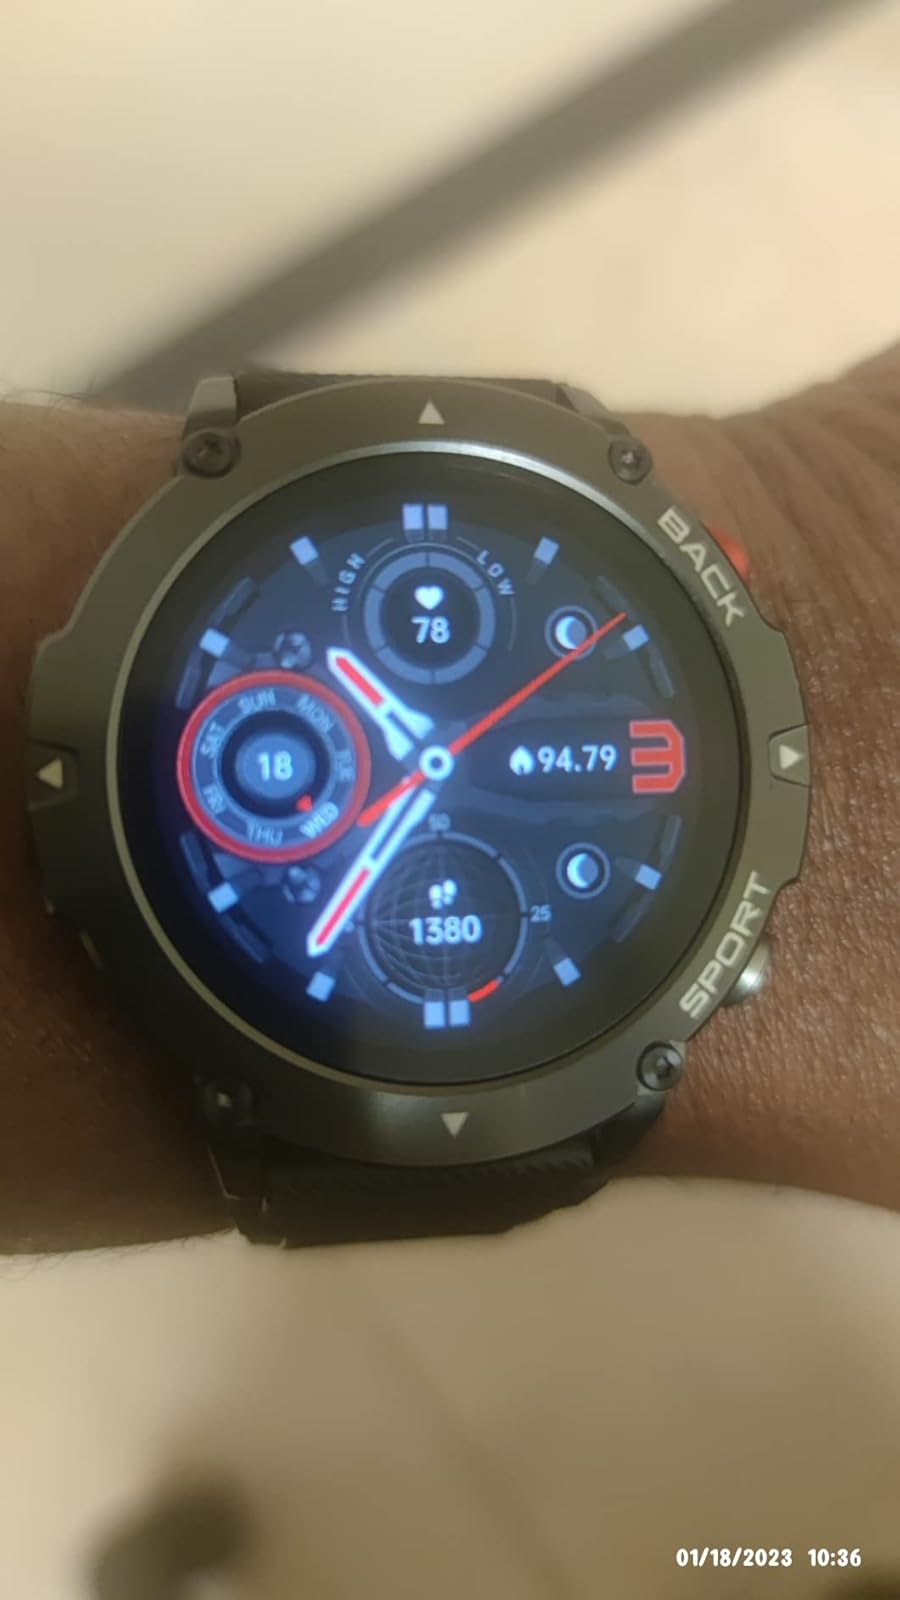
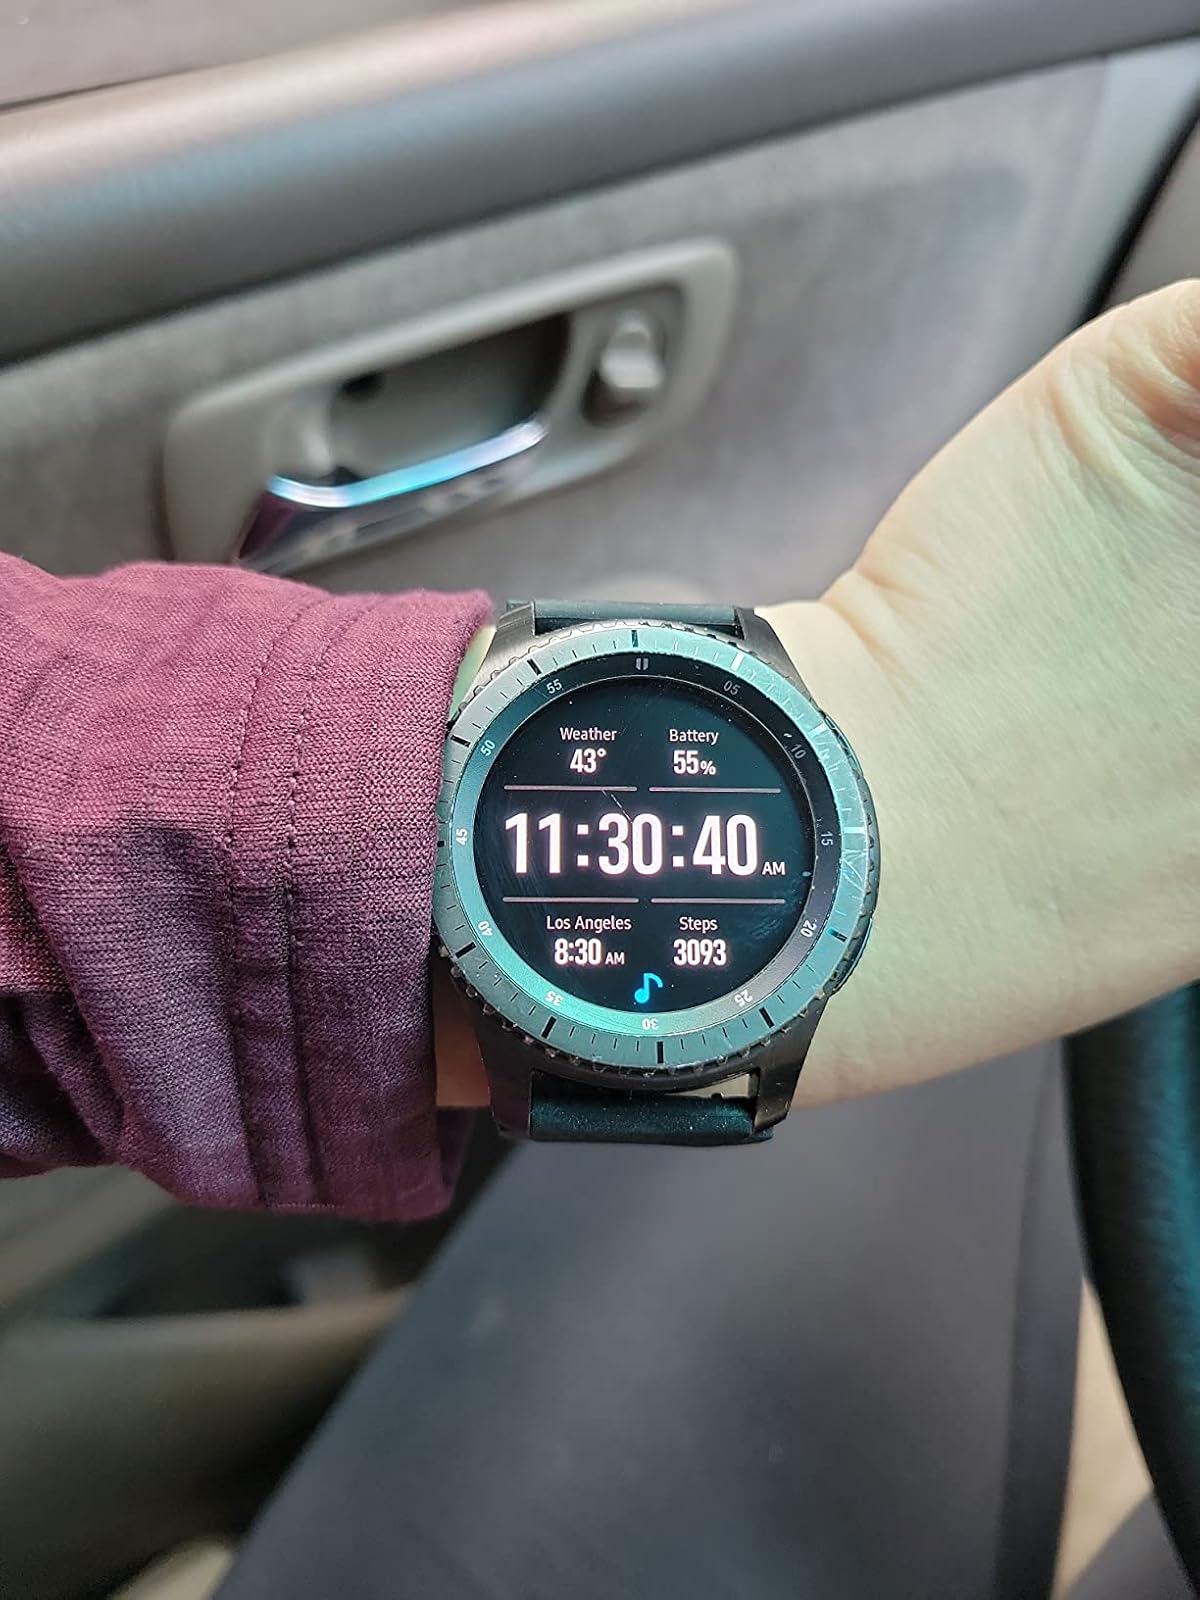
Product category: smartwatch
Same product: no